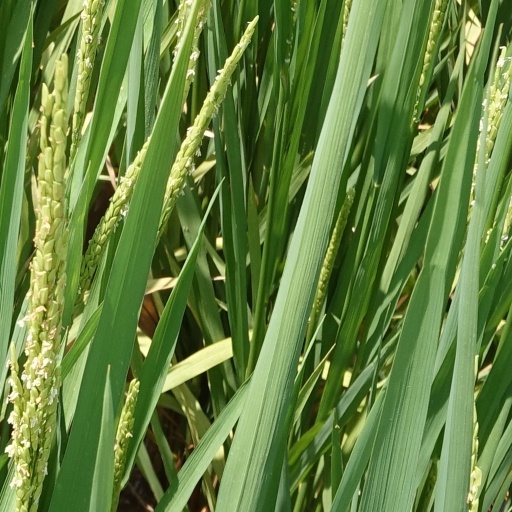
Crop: rice